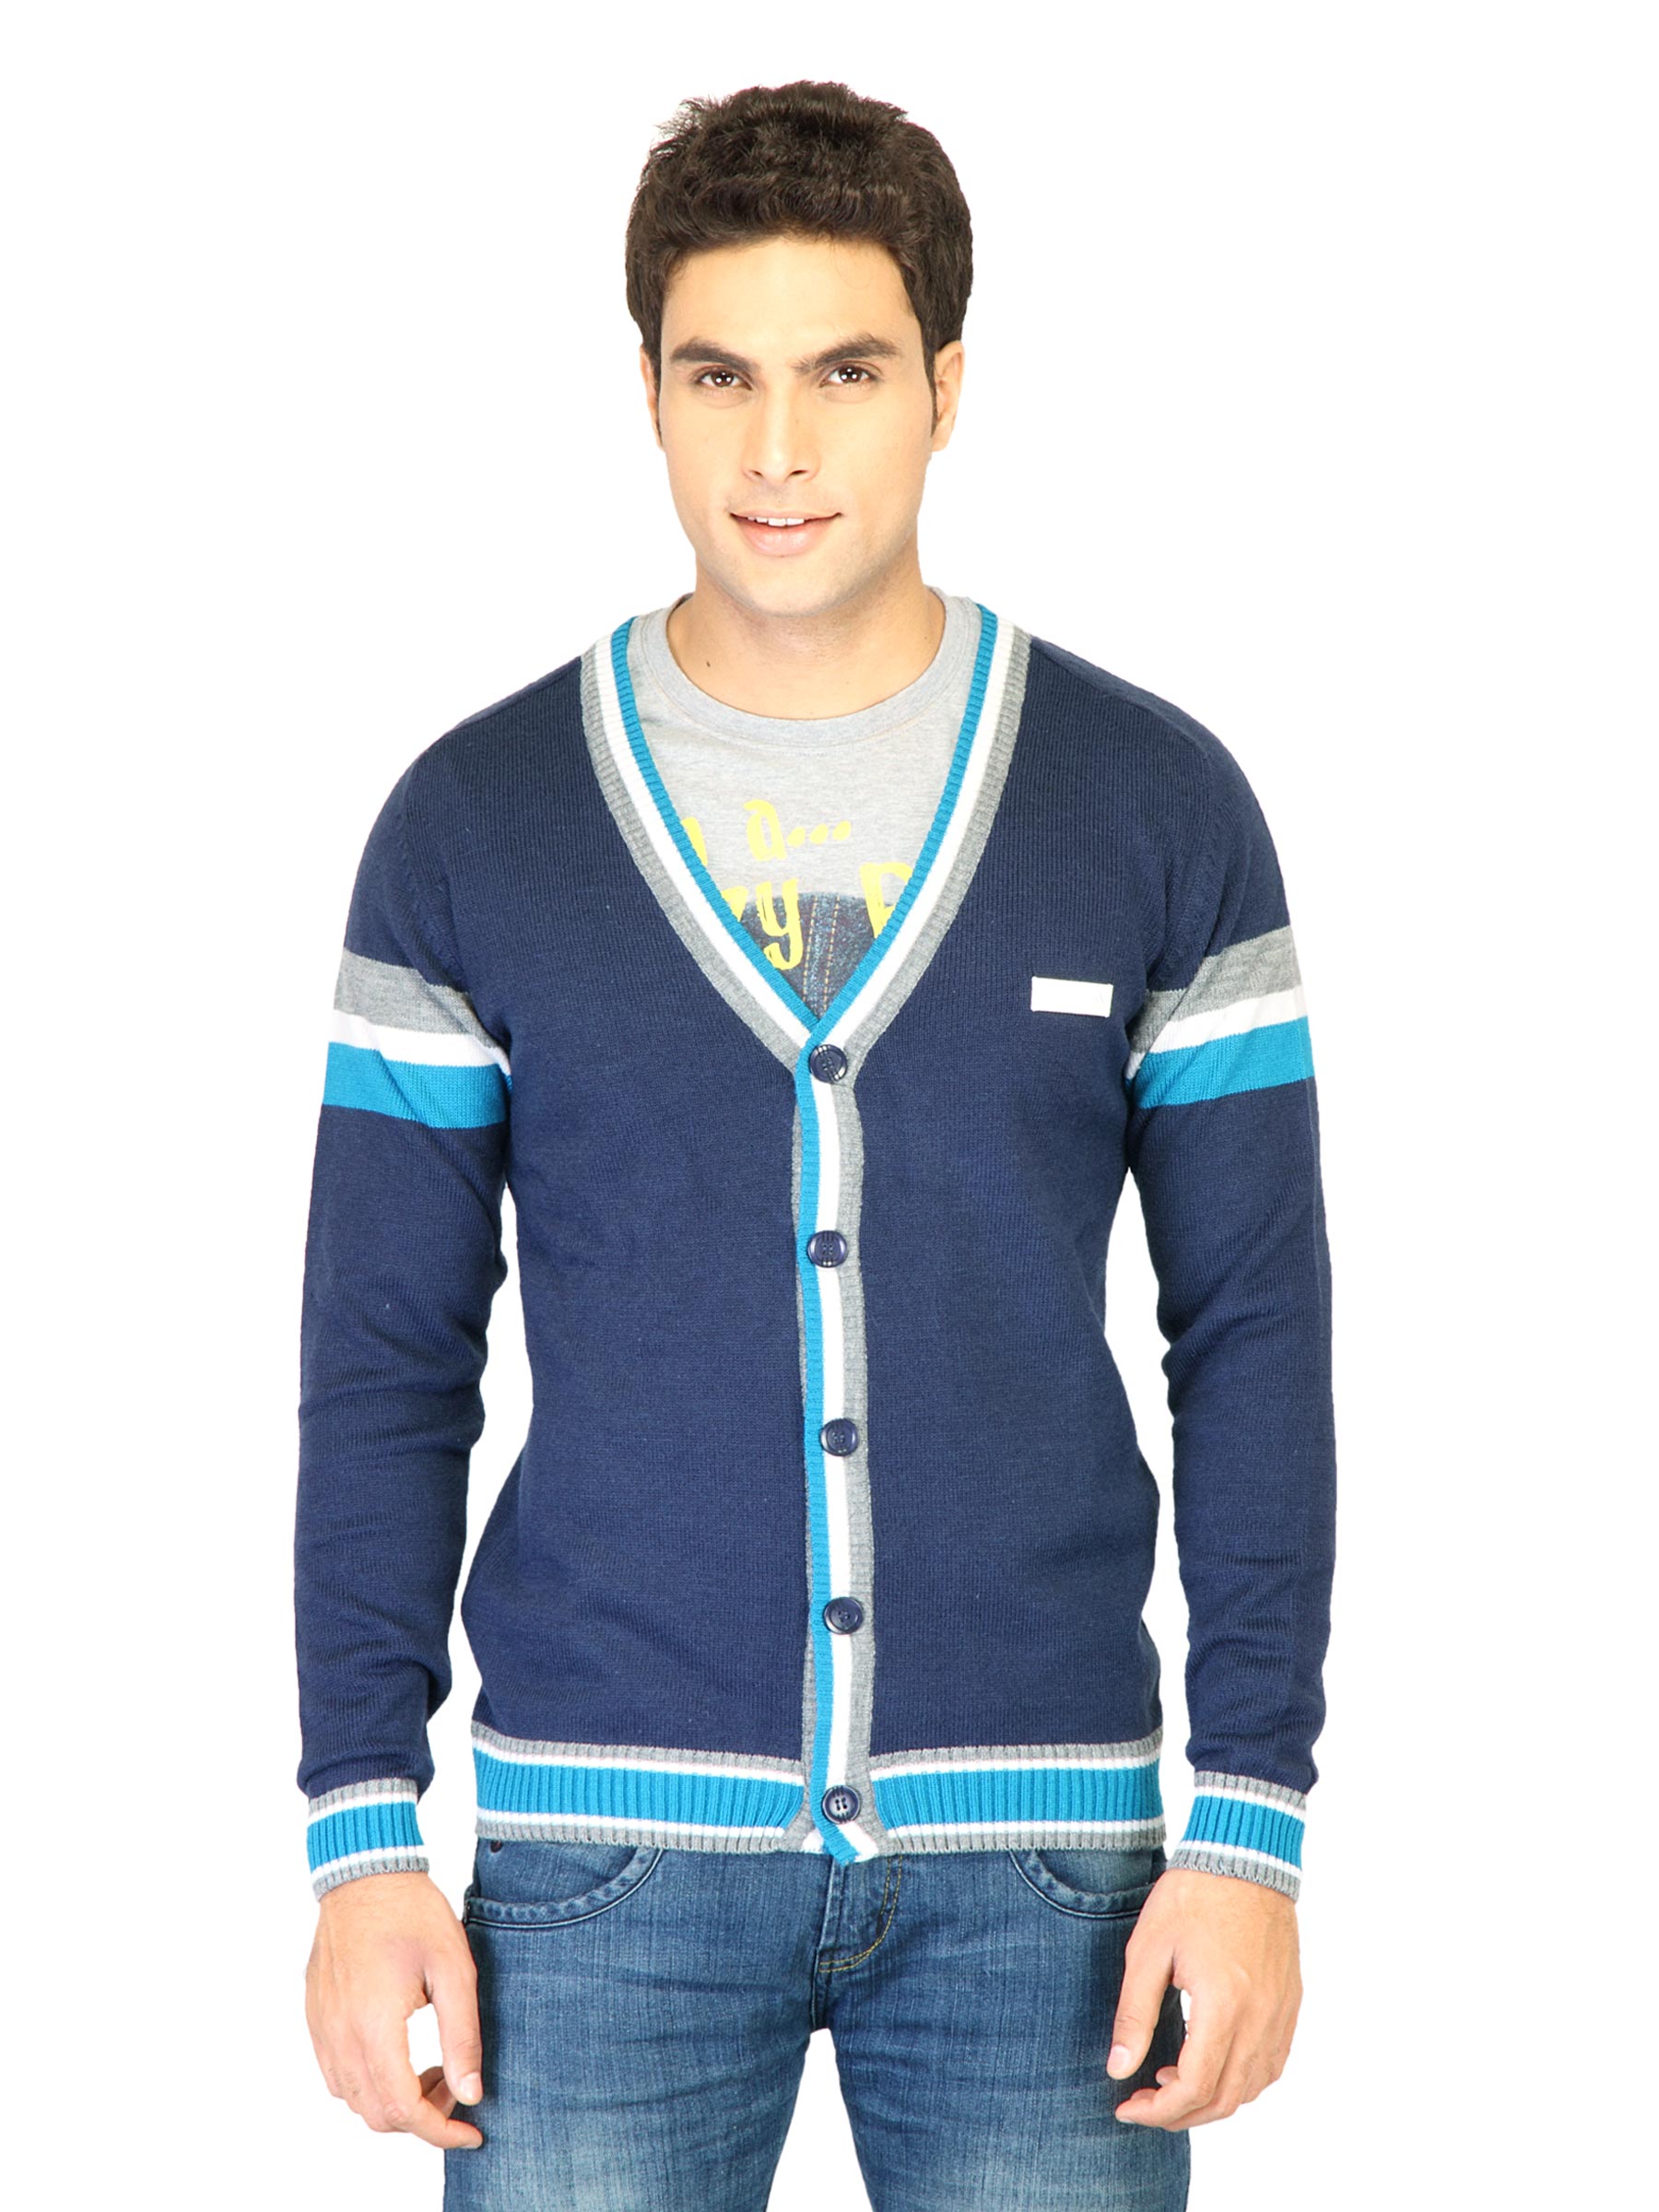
ADIDAS Men Stadium Fz Po Blue Sweaters
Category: Apparel / Topwear / Sweaters
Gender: Men
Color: Blue
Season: Fall 2011
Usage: Casual